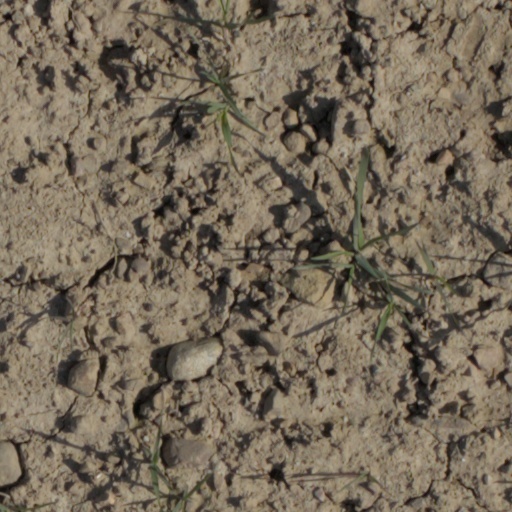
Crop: wheat